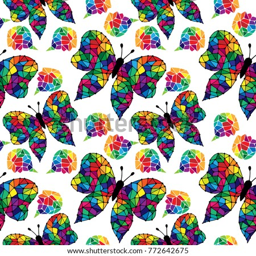
seamless pattern with little abstract colorful butterfly on the white background .